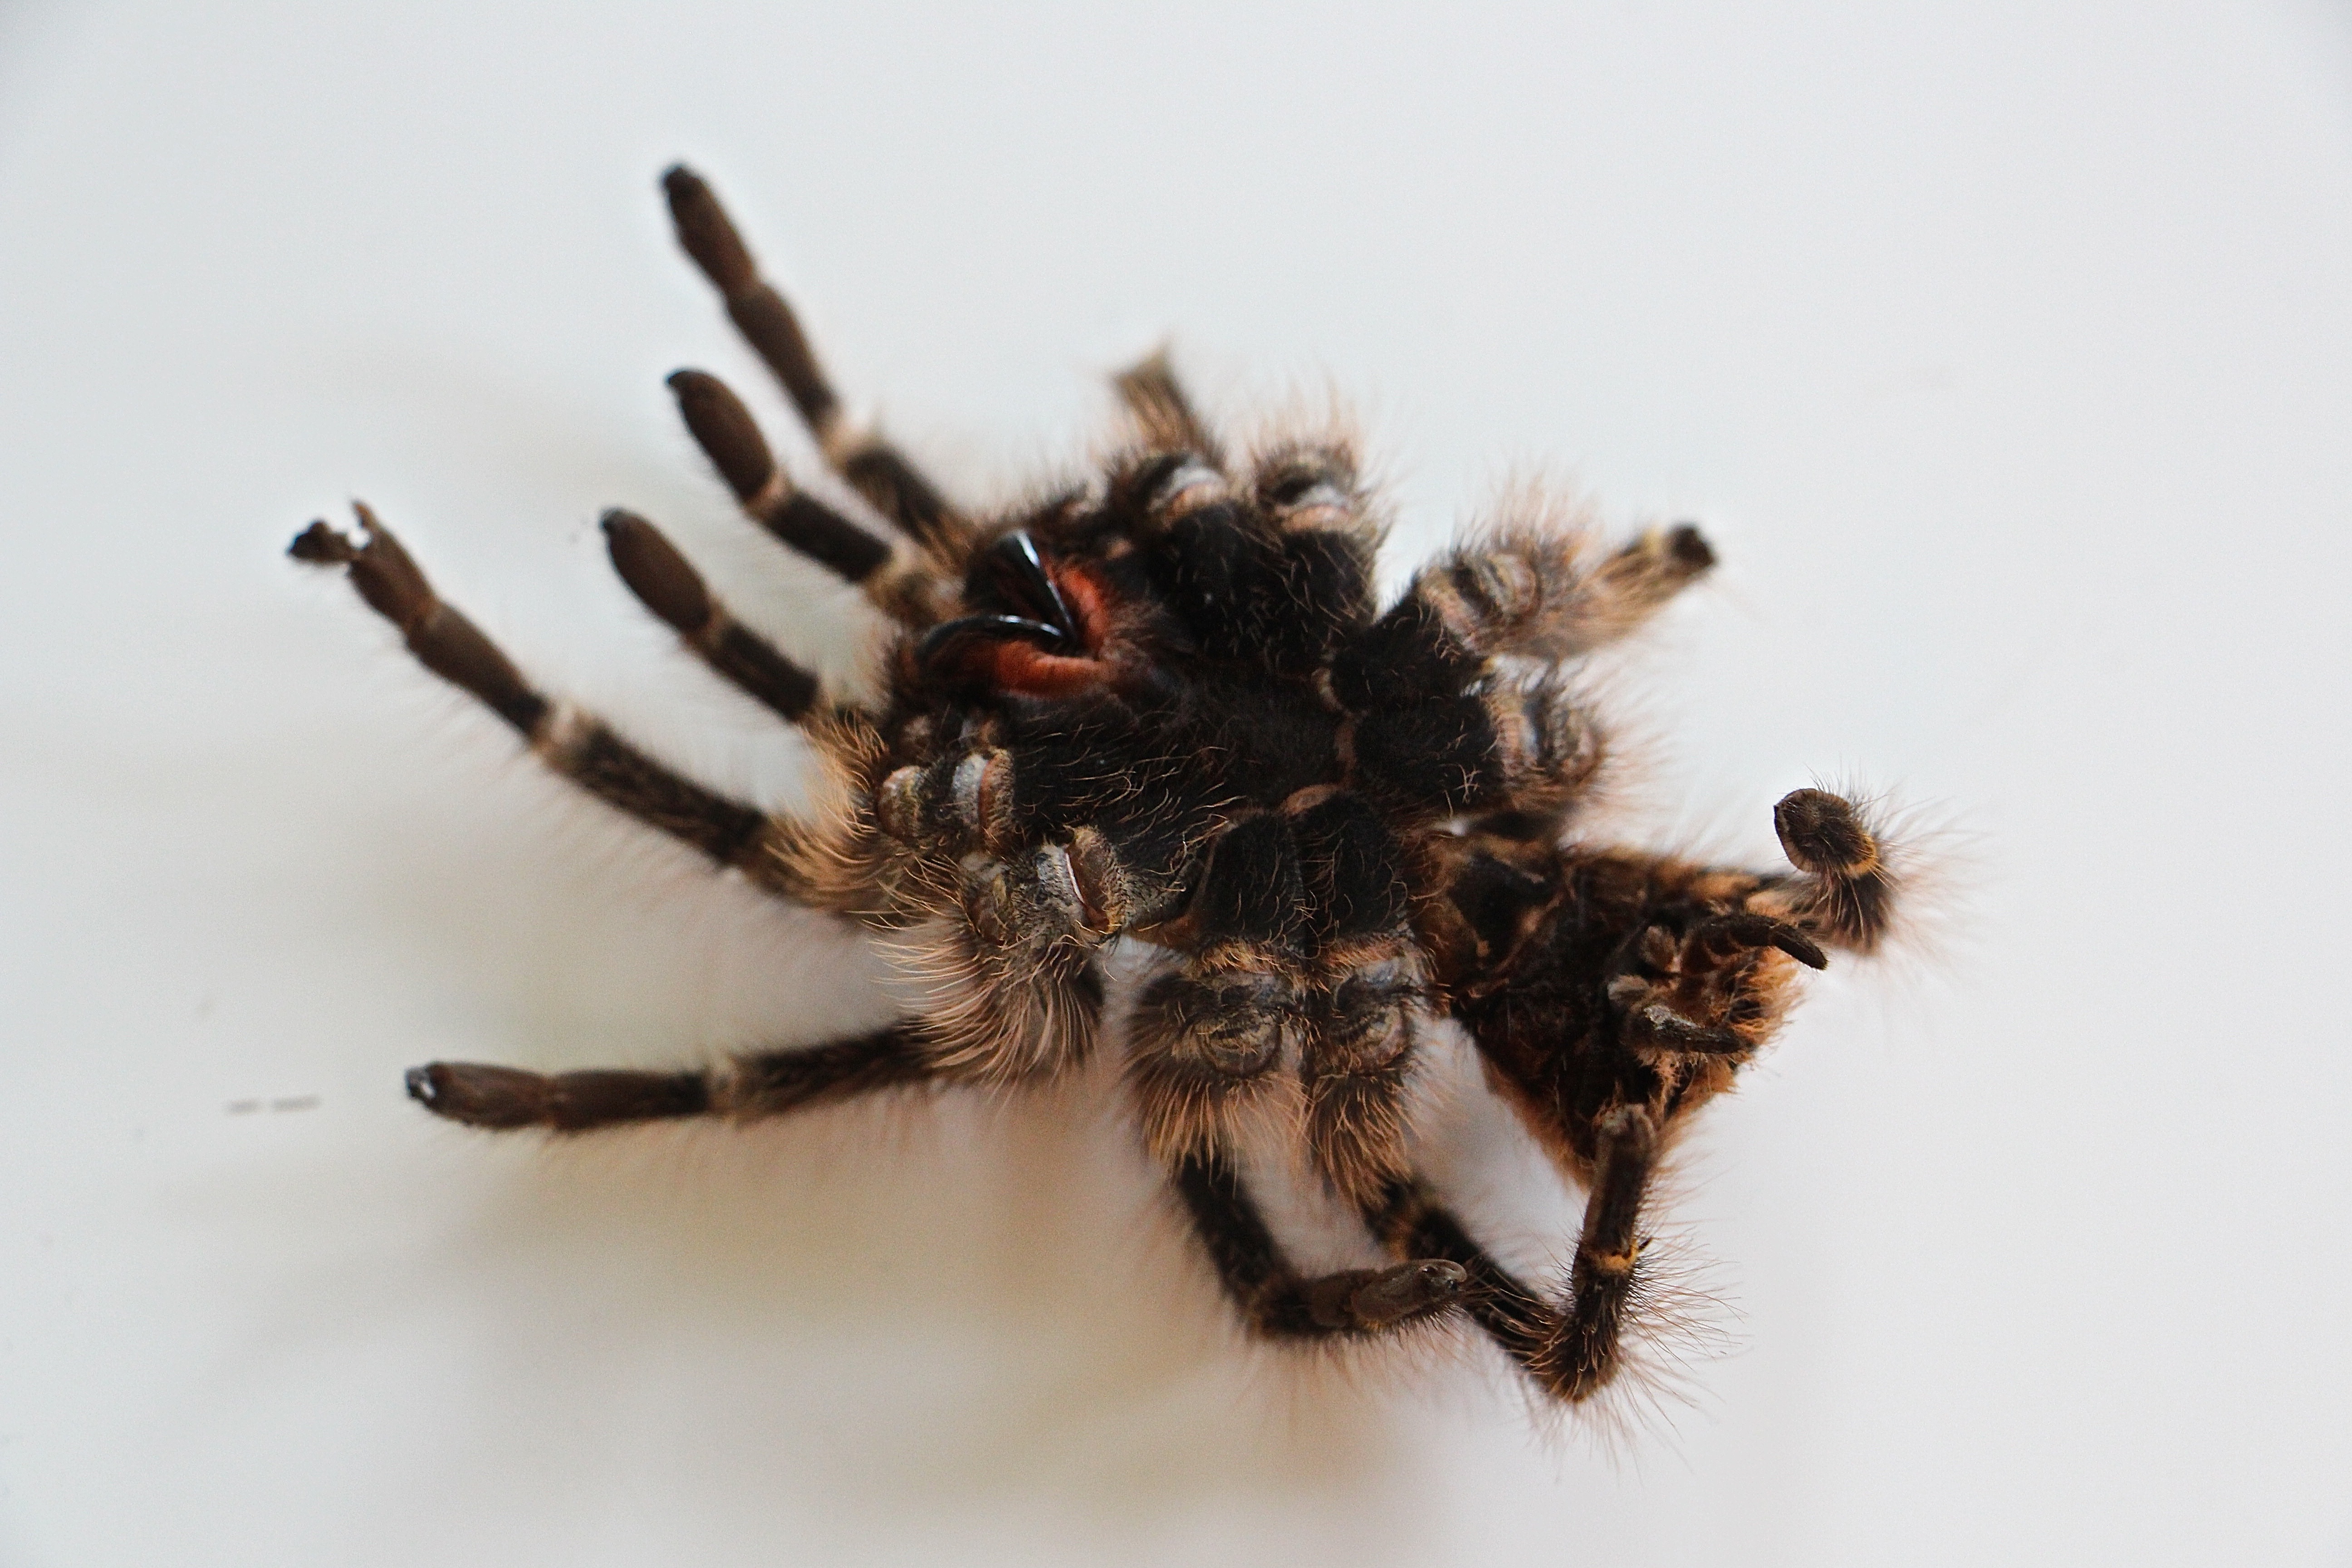
hair, photography, fauna, invertebrate, close up, spider, fear, hairy, skin, arachnid, large, tarantula, nasty, macro photography, arthropod, european garden spider, wolf spider, araneus, skinned, hides and skins, orb weaver spider